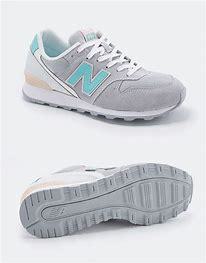
Brand: New
Model: Balance New Balance 996 Marathon